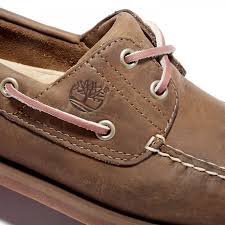
Label: Boat